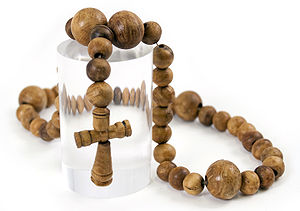
Mary Rose / Arkæologi / Fund
En af flere bedekranse, som er fundet om bord på Mary Rose og som har tilhørt besætningsmedlemmer af lavere rang.
Et halsbånd af let irregulære trækugler med et lille, udskåret trækors i midten, vist oven på en gennemsigtig plasticcylinder mod en hvid baggrund
Mary Rose var et orlogsfartøj af typen karrak, som indgik i den engelske flåde under Henrik 8.'s regeringstid i første halvdel af 1500-tallet. Efter 33 års indsats mod franske, bretonske og skotske styrker deltog skibet i sit sidste slag den 19. juli 1545. I spidsen for et angreb mod franske galejer sank Mary Rose i Solentsundet mellem Isle of Wight og det engelske fastland, inden for synsvidde af Southsea Castle, som er den fæstning uden for Portsmouth, hvor Henrik 8. selv befandt sig. Mary Rose genopdagedes i 1971 og bjergedes i oktober 1982 ved et af de mest bekostelige og komplicerede marinarkæologiske projekter nogensinde. Til trods for at en stor del af skibet er nedbrudt af erosion og biologiske angreb, har de tilbageværende dele uvurderlig historisk værdi som en tidskapsel fra England i første del af 1500-tallet.